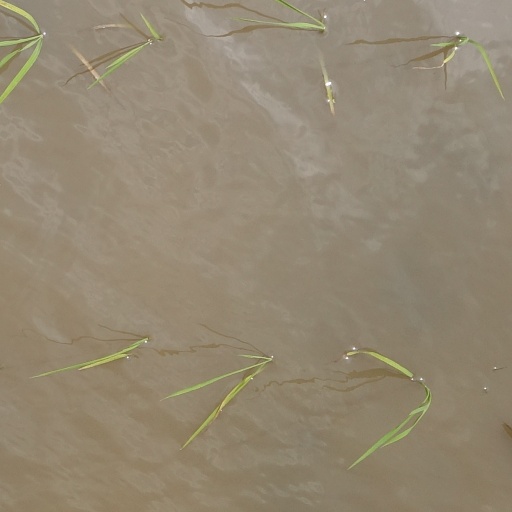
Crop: rice